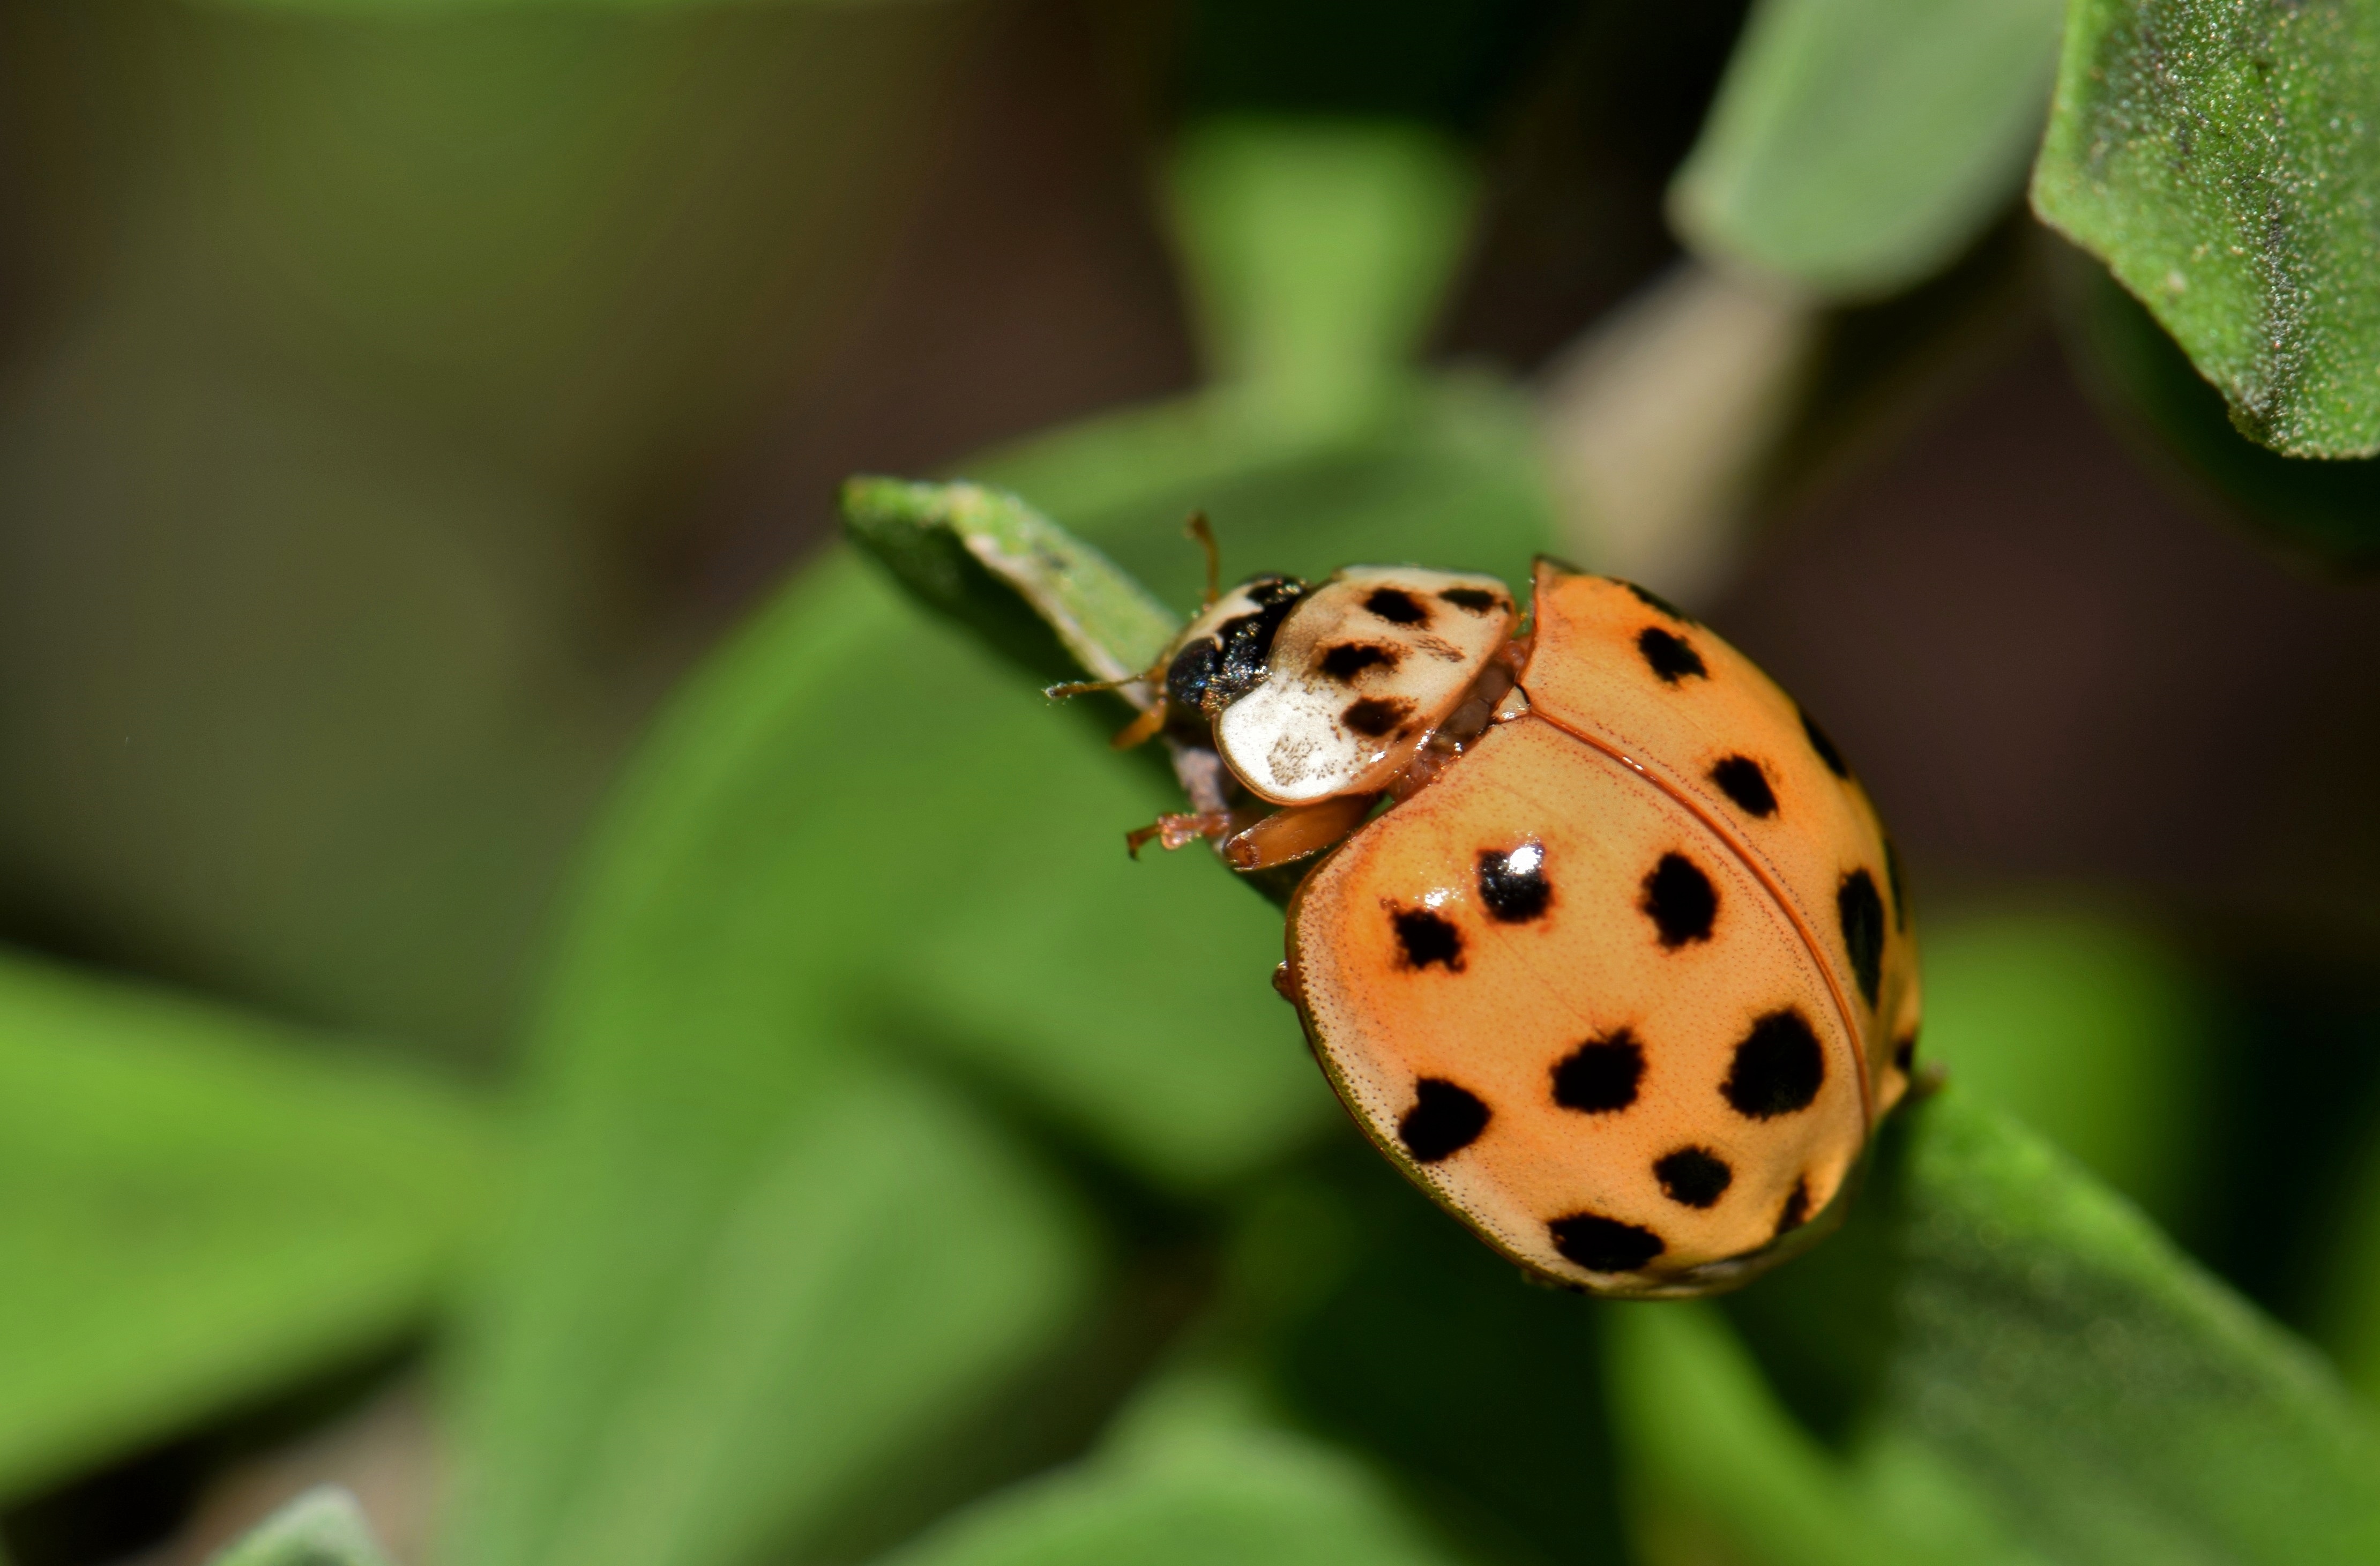
nature, bokeh, photography, leaf, flower, green, insect, macro, biology, ladybug, bug, butterfly, fauna, ladybird, invertebrate, close up, entomology, multicolored, beetle, macro photography, arthropod, winged insect, flying insect, leaf beetle, lady beetle, harlequin lady beetle, multivariate, pumpkin lady beetle, orange bug, harmonia axyridis, plant stem, moths and butterflies